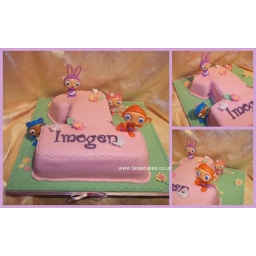
waybuloos 1st Birthday cake in pink